Cloaca Circi Maximi

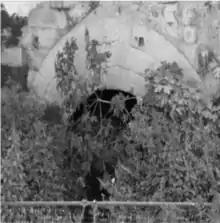
An outgate of the Cloaca Circi Maxmi

The Cloaca Circi Maximi or Cloaca Circi was one of the three main sewers in ancient Rome. Alongside the Cloaca Maxima and Chiavicone dell'Olmo